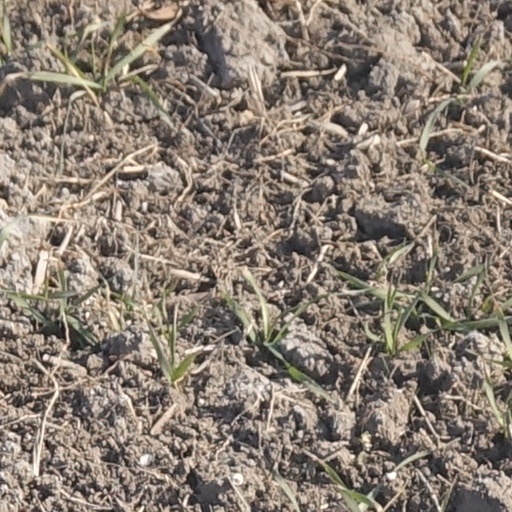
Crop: wheat